Culture of Italy

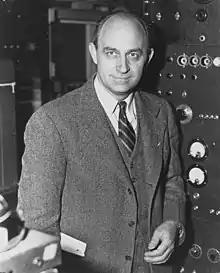
Enrico Fermi, creator of the world's first nuclear reactor

The Val Camonica witch trials were two large witch trials which took place in Val Camonica, in Italy, in 1505–1510 and 1518–1521. They were among the biggest Italian witch trials, and caused the deaths of about 60 persons, in each trial: 110 in total. The best source for the trials is considered to be the Venetian Marin Sanudo, who was the chronicler to the Council of Ten from 1496 to 1536. The documentary evidence was destroyed by order of Giacinto Gaggia, the bishop of Brescia, to prevent it from being used by the anticlerical opposition.